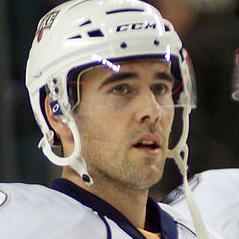
Age: 30